Hotchkiss School

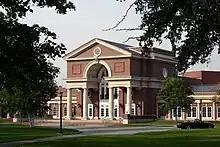
Main Building, academic and social center of Hotchkiss

The school overlooks the Berkshires on a rural, campus featuring 12 single-sex dorms and one all-gender dorm, two lakes, a nine-hole golf course, an educational farm, and one forest. The Main Building serves as the academic and social center, featuring 30 SmartBoard classrooms, the Edsel Ford Memorial Library with 87,000-volumes occupying 25,000 square feet, and dining halls.